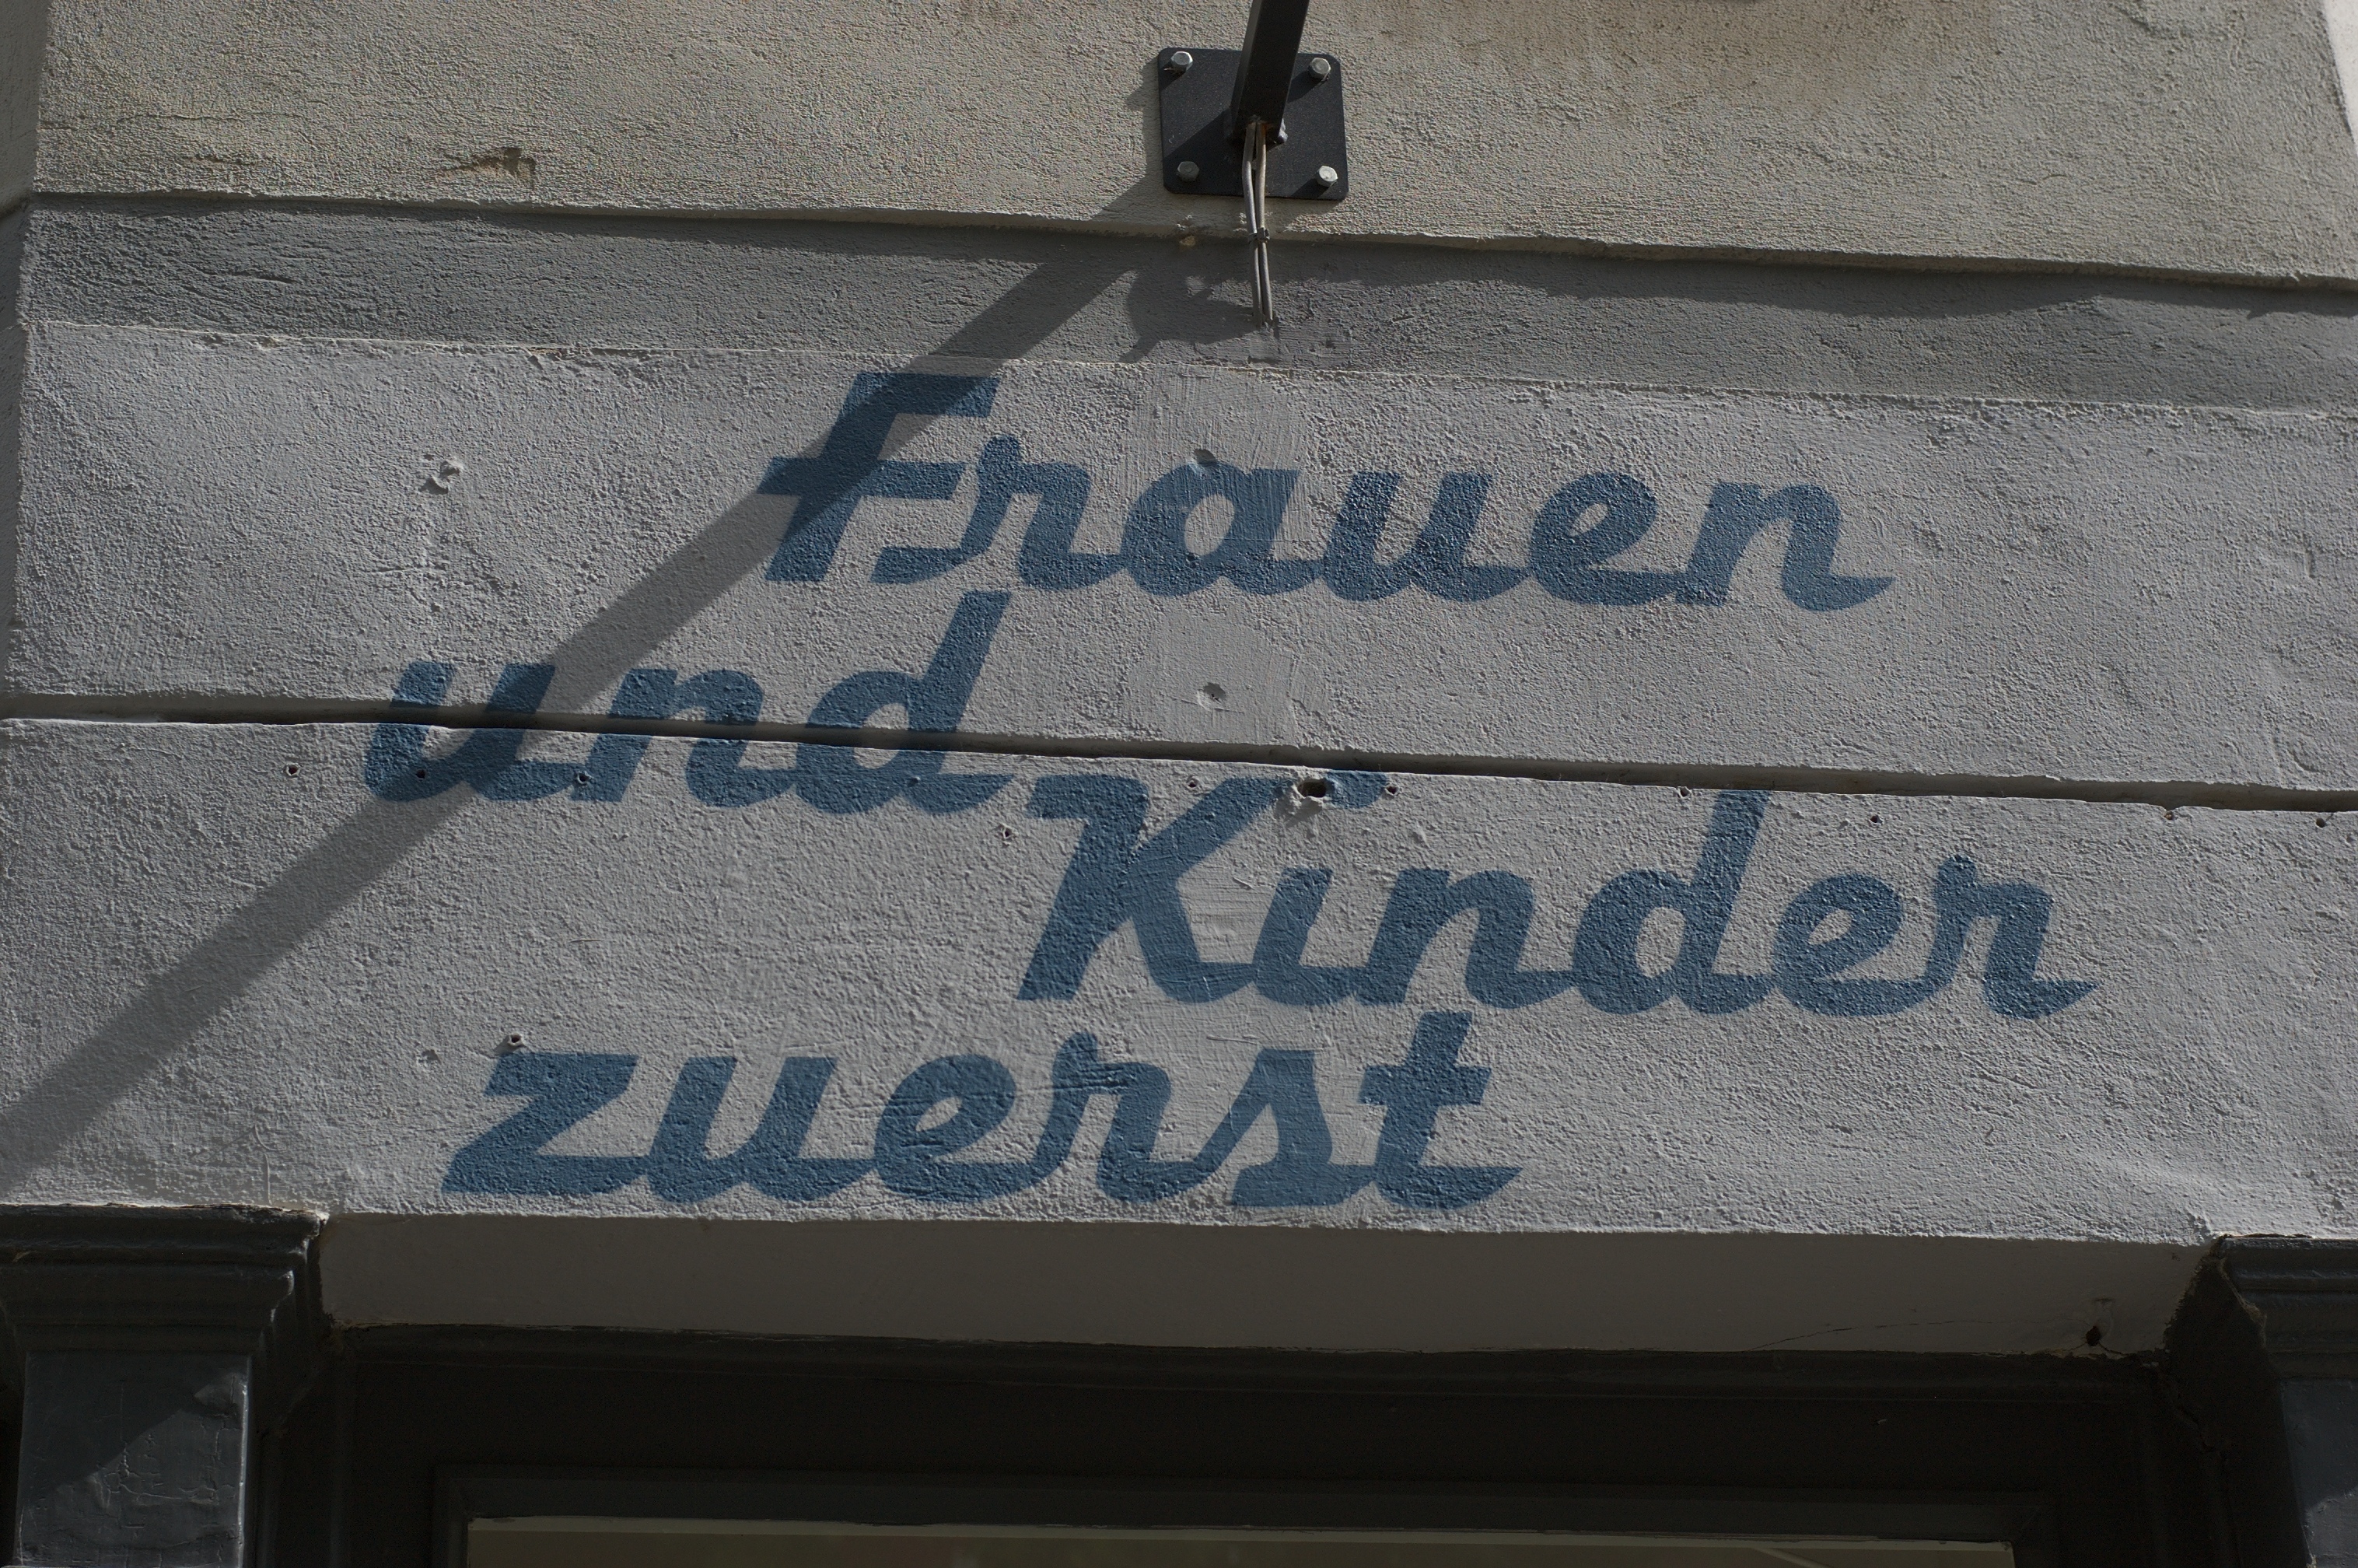
road, sign, blue, street sign, signage, lane, 2012, f14, rawtherapee, germany, deutschland, berlin, pentax, lenstagged, steffenzahn, k100d, justpentax, iamflickr, cosina, voigtlander, 58mm, nokton, 58mmf14, 58mm14, nokton58mmf14slii, 58mmf14nokton, prenzlauerberg, cosinavoigtl nder, voigtl ndernokton58mmf14, automotive exterior, vehicle registration plate